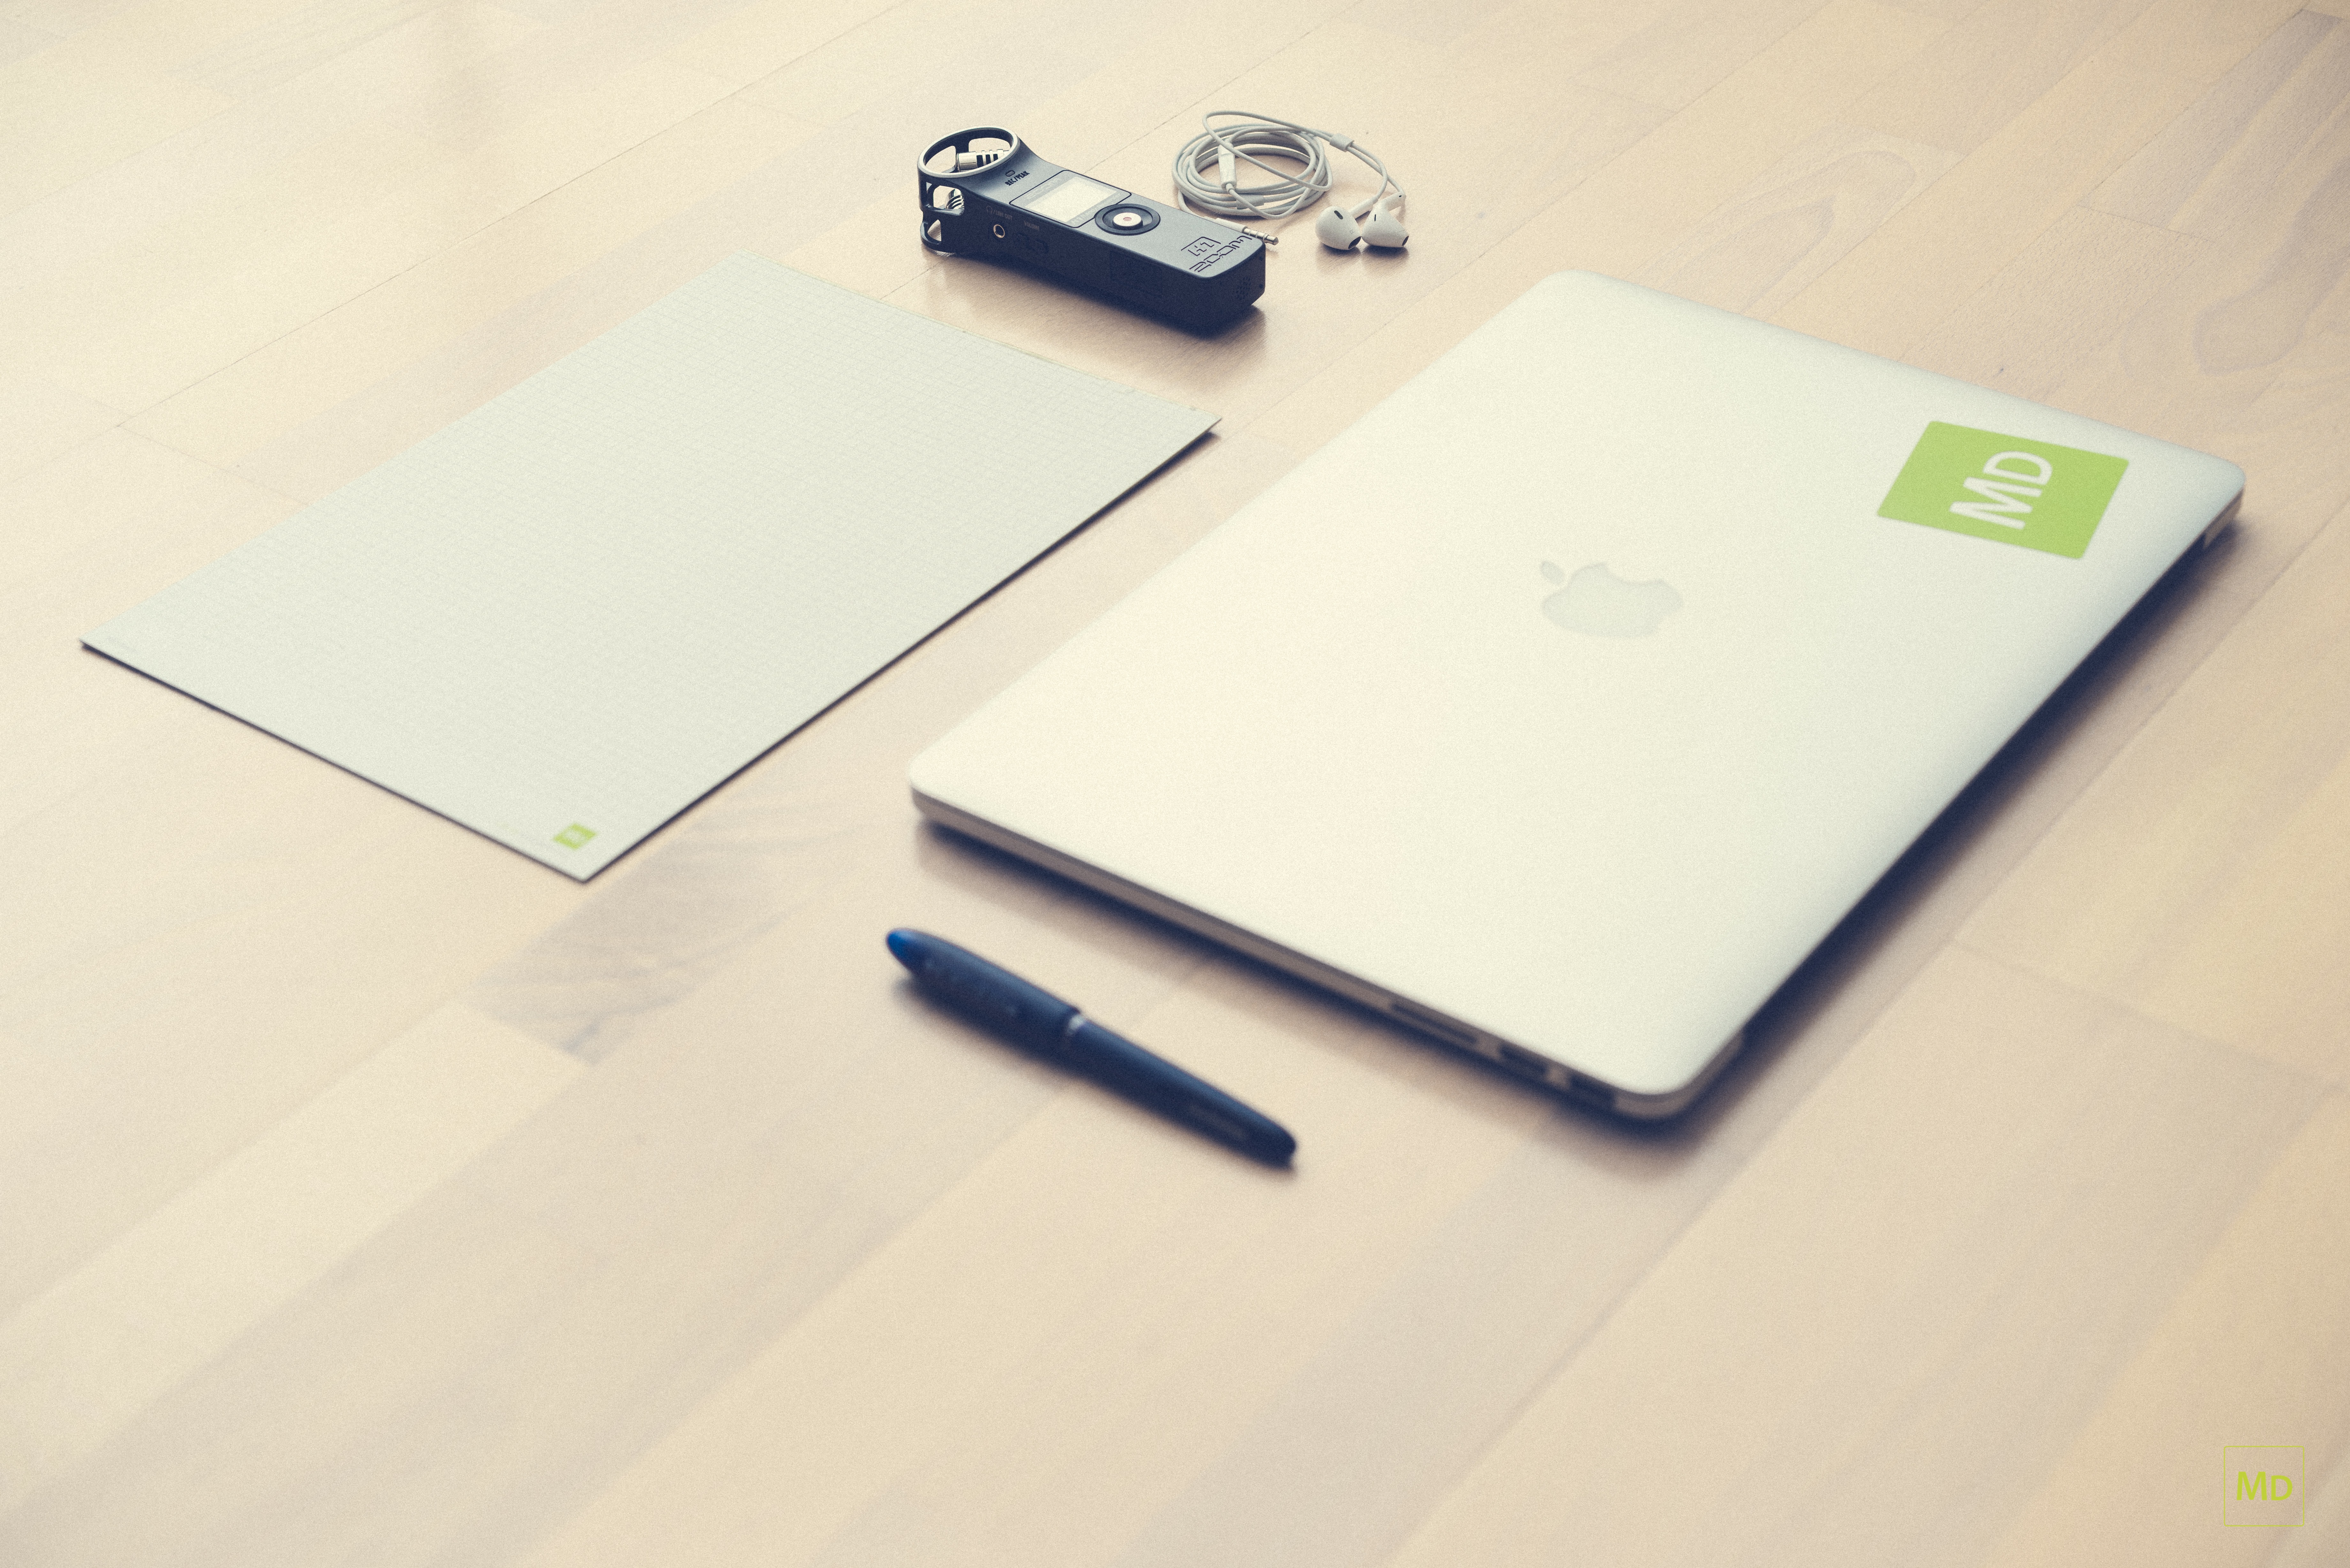
smartphone, writing, technology, gadget, brand, document